Tan Kah Kee MRT station

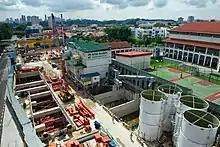
Excavation works in the fourth quarter of 2012

The station was first announced as "Duchess" station when the stations on Downtown Line Stage 2 (DTL2) were revealed in July 2008. The station name was finalised as "Tan Kah Kee" through a public poll in July 2009. Contract 918 for the design and construction of the station and the adjacent tunnels was awarded to Alpine Bau GmbH (Singapore Branch) at a value of in September 2009. Construction was targeted to begin in early 2010.